Colleen of the Pines

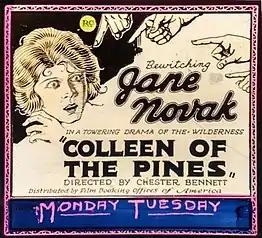
Colleen of the Pines (1922) lantern slide

Colleen of the Pines is a 1922 American silent Western film directed by Chester Bennett and starring Jane Novak, Edward Hearn and Alfred Allen.